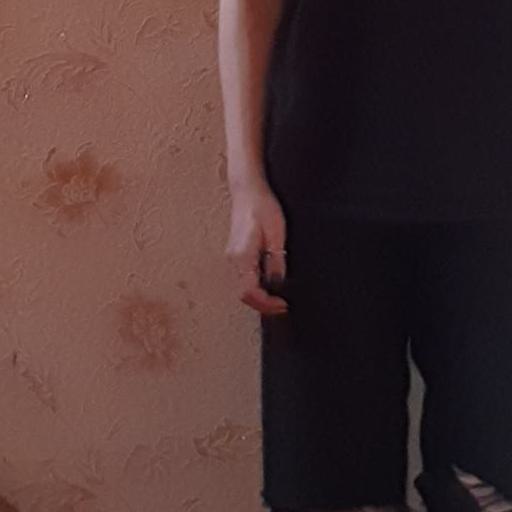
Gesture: no_gesture